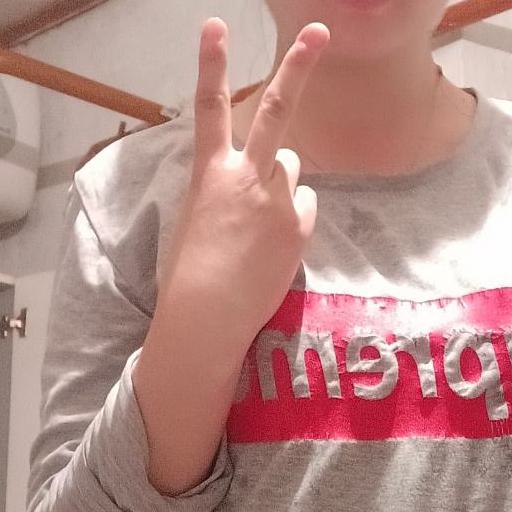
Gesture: peace_inverted